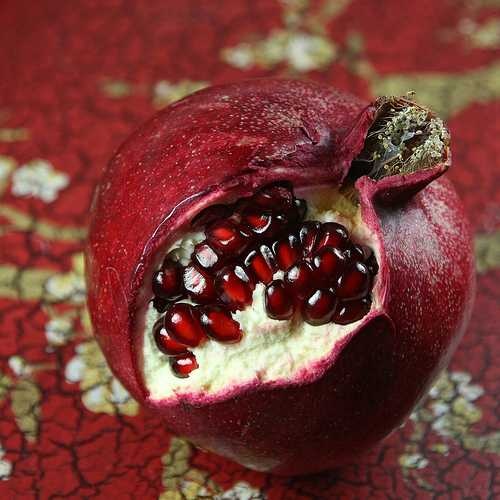
Label: Pomegranate